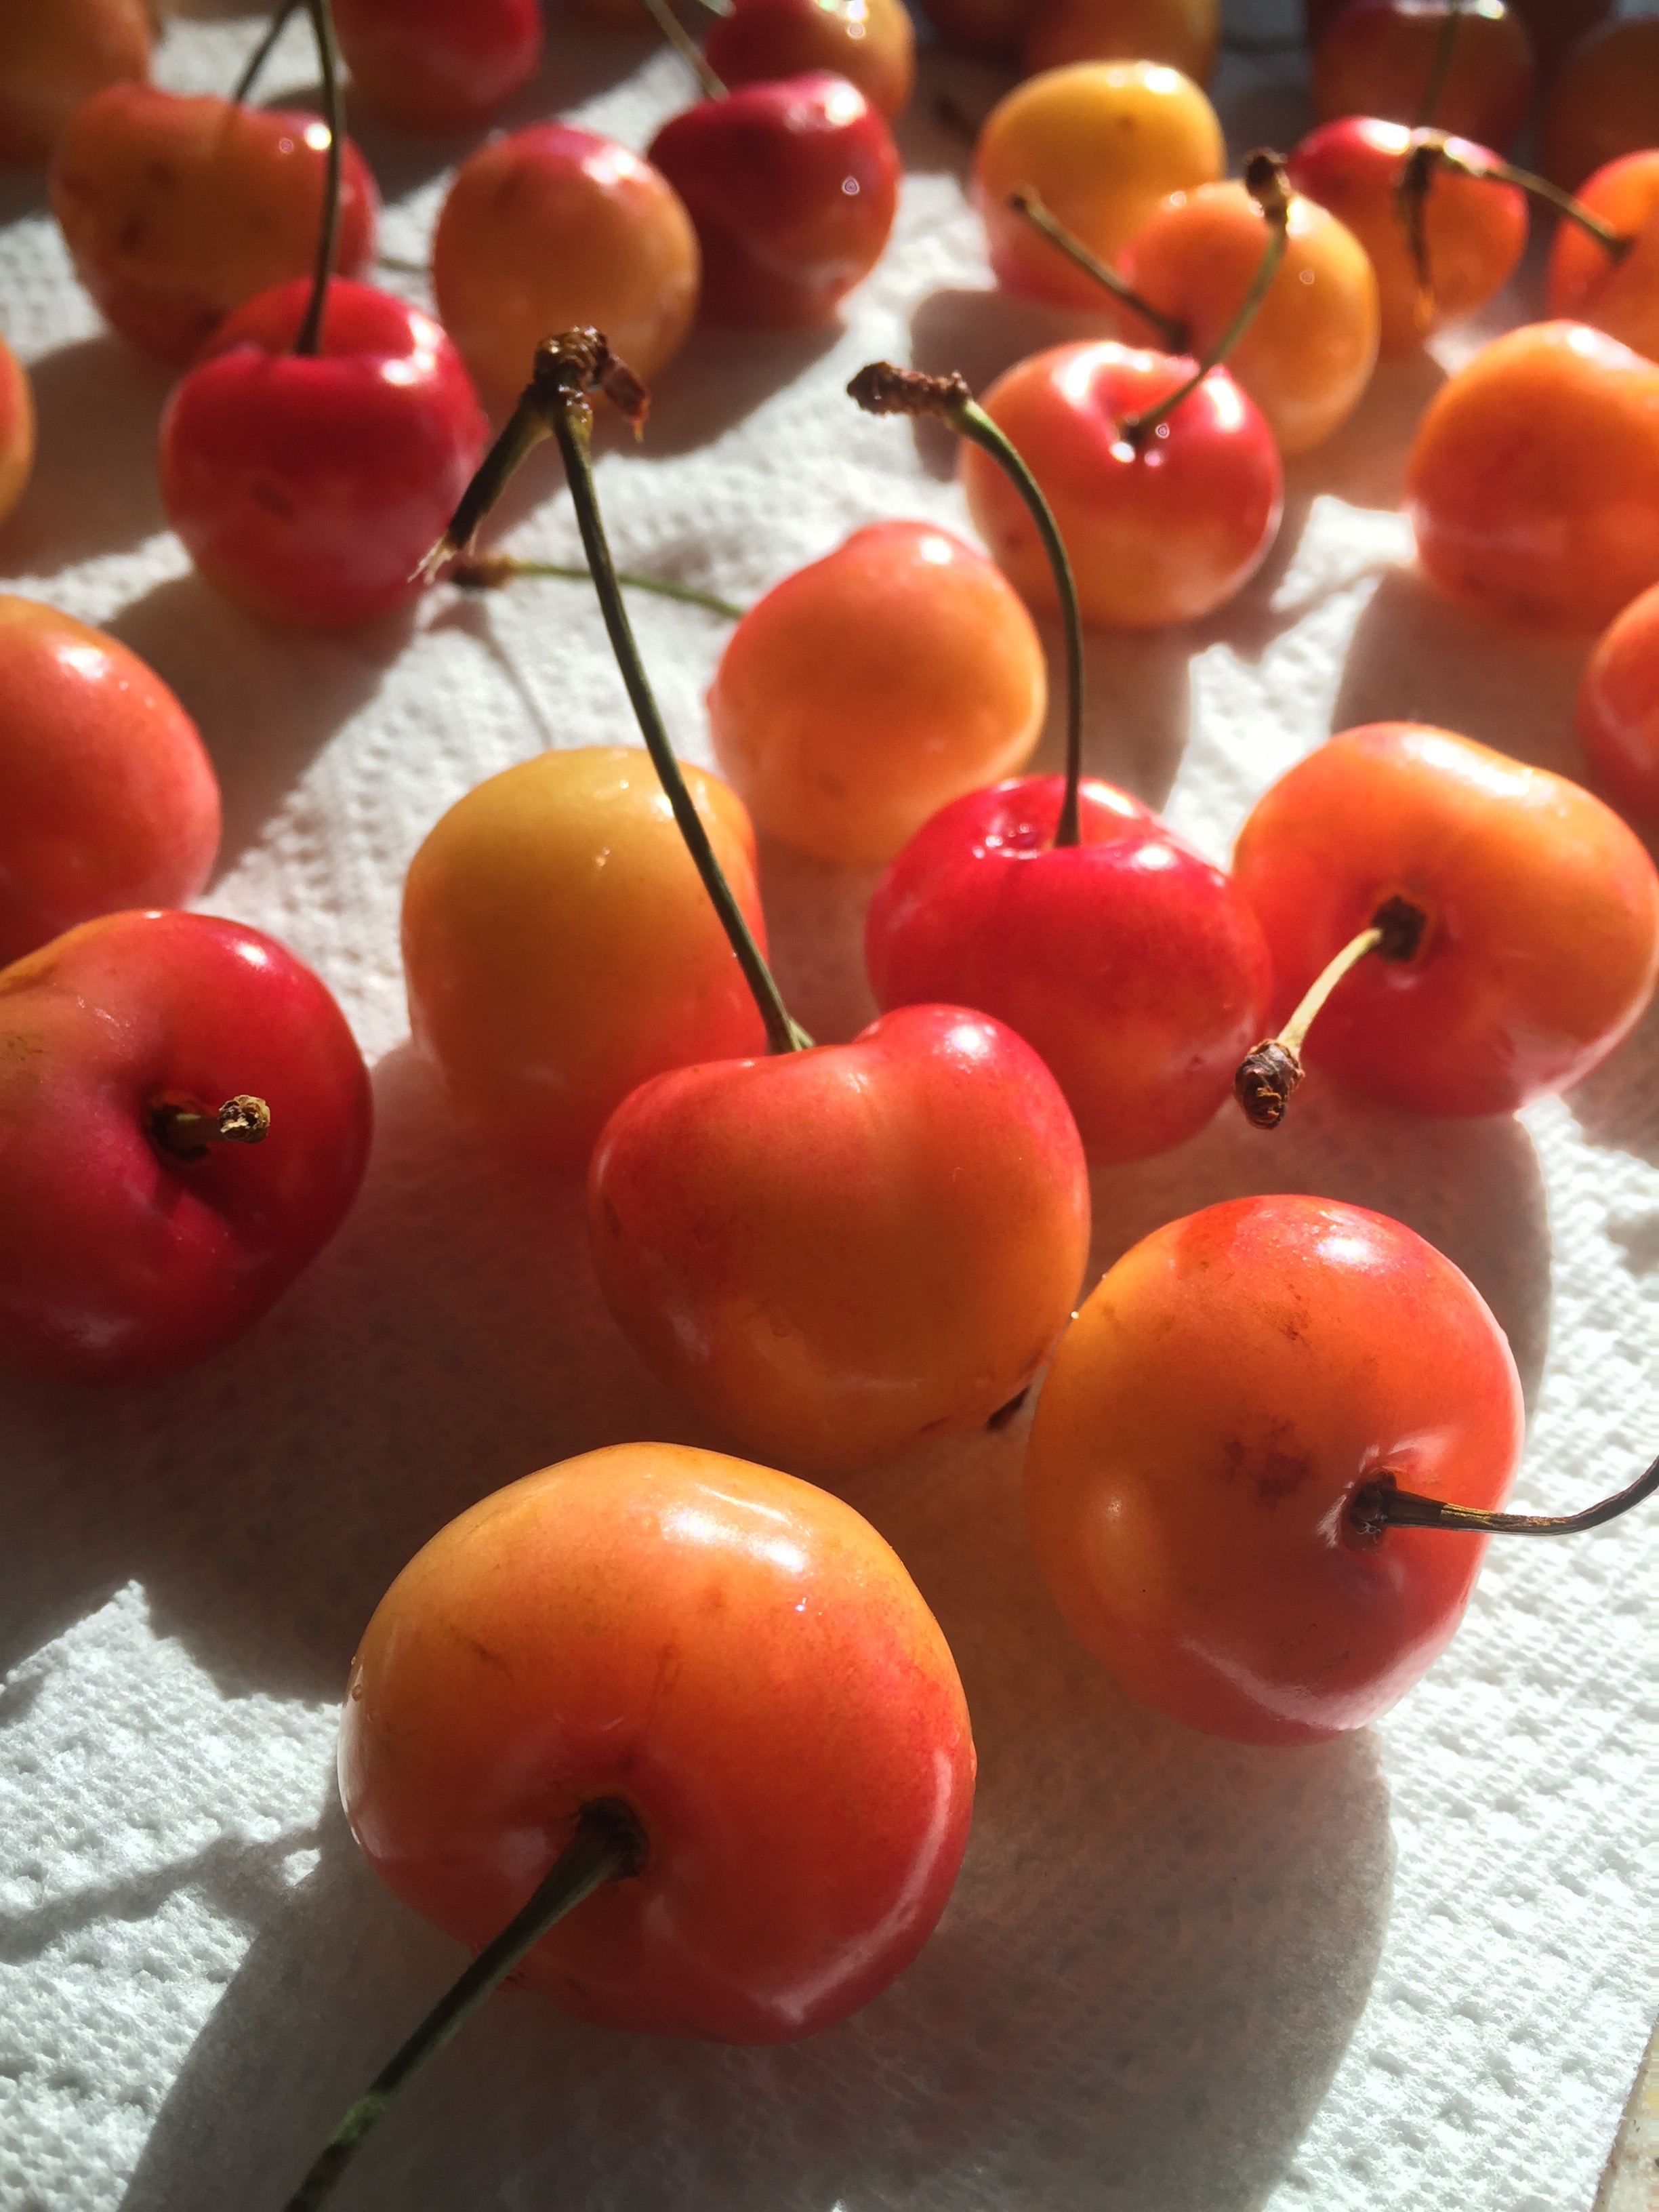
plant, fruit, flower, food, red, produce, vegetable, tomato, organ, cherry, macro photography, flowering plant, rose family, land plant